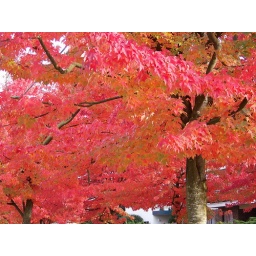
Maple trees with brilliant red autumn leaves. Seen on West 10th Avenue in Vancouver, BC in October 2008.